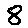
Label: 8